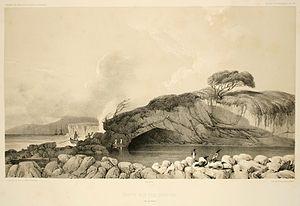
Grotte sur l'île Enderby. Atlas pittoresque, planche 179
François-Édouard Raynal est un navigateur, écrivain et fonctionnaire français, né le 8 juillet 1830 à Moissac et mort le 28 avril 1898 à Valence-d'Agen. Il est l'auteur du récit autobiographique Les Naufragés, ou Vingt mois sur un récif des îles Auckland.
La terre d'Enderby ou terre Enderby est une vaste région du Territoire antarctique australien, qui s'étend du glacier Shinnan à la baie William Scoresby. Plus précisément, ce plateau commence à la Côte du Prince Olav, à l'ouest et se poursuit jusqu'à la baie Edward VIII et la côte Kemp à l'Est.